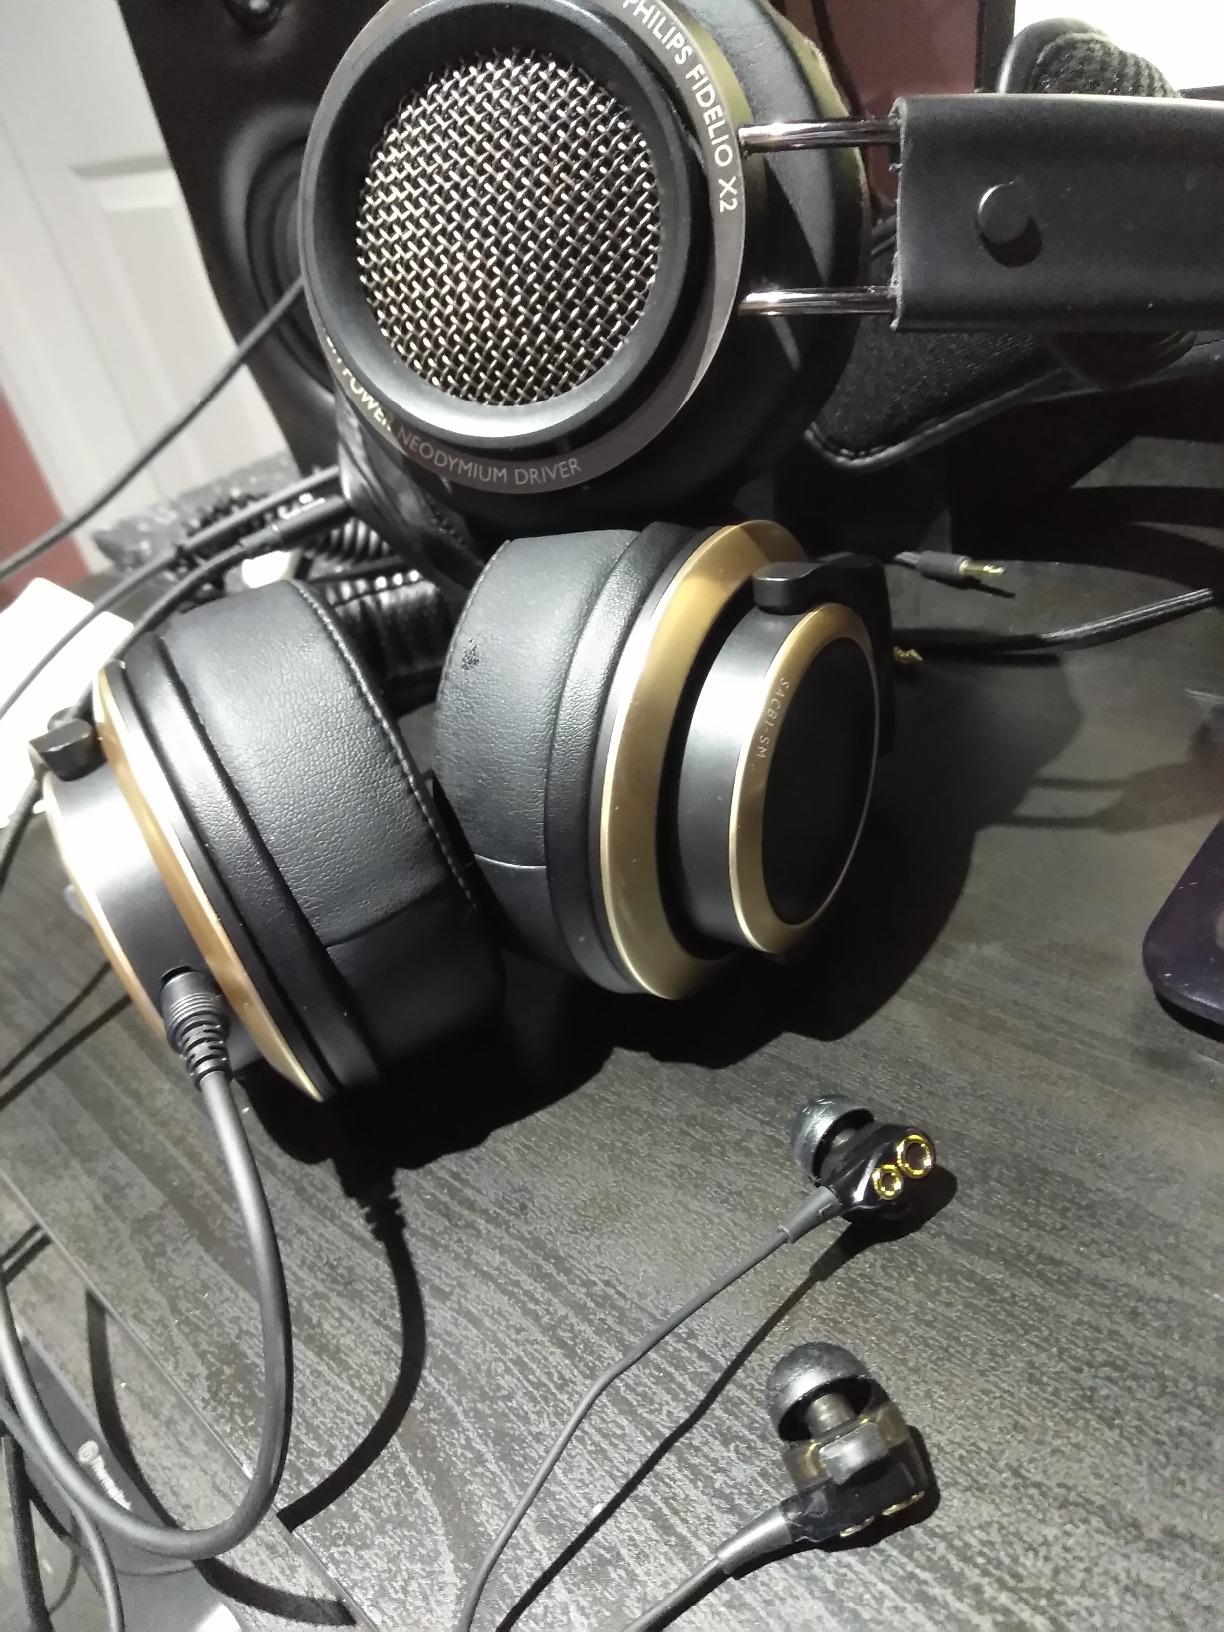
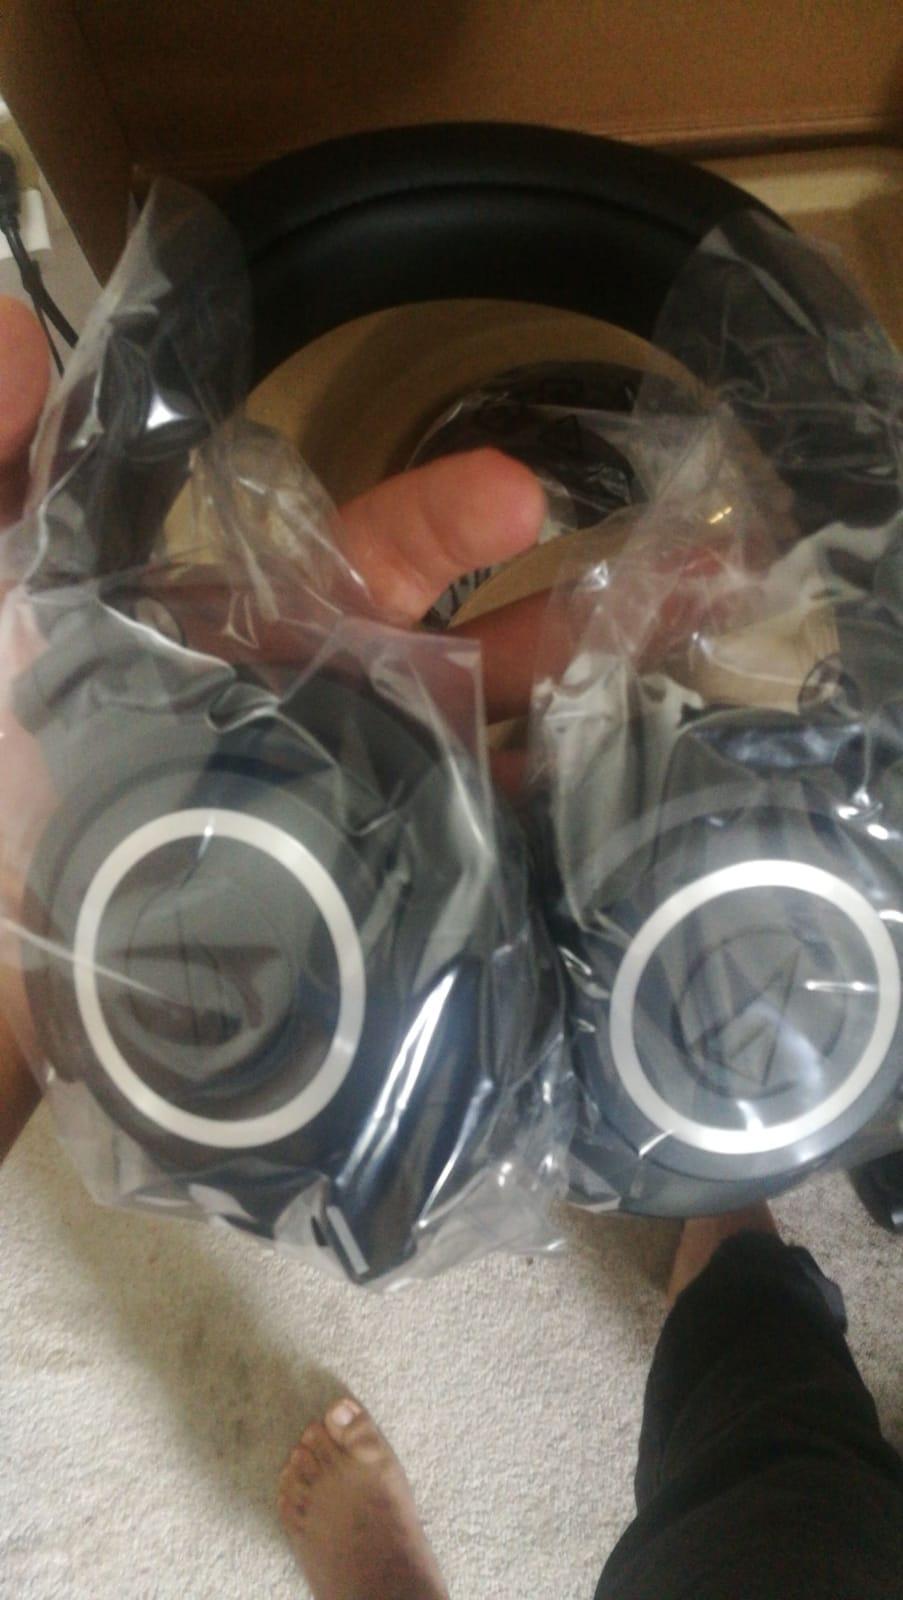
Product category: headphones
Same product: no